Tourism in India by state

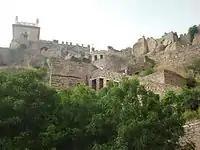
Golkonda, Hyderabad, India

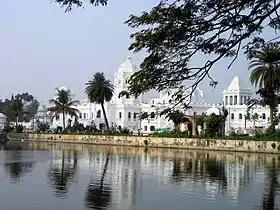
Ujjayanta Palace

The state of Punjab is renowned for its cuisine, culture and history. Punjab has a vast public transportation and communication network. Some of the main cities in Punjab are Amritsar, Jalandhar, Patiala, Pathankot and Ludhiana. Nabha is famous as a manufacturing hub of combine harvesters and other manufacturing units, while Patiala is known for the historical forts. Punjab also has a rich Sikh religious history. Tourism in Punjab is principally suited for tourists interested in culture, ancient civilisation, spirituality and history. Some of the villages in Punjab have traditional Indian homes, farms and temples.